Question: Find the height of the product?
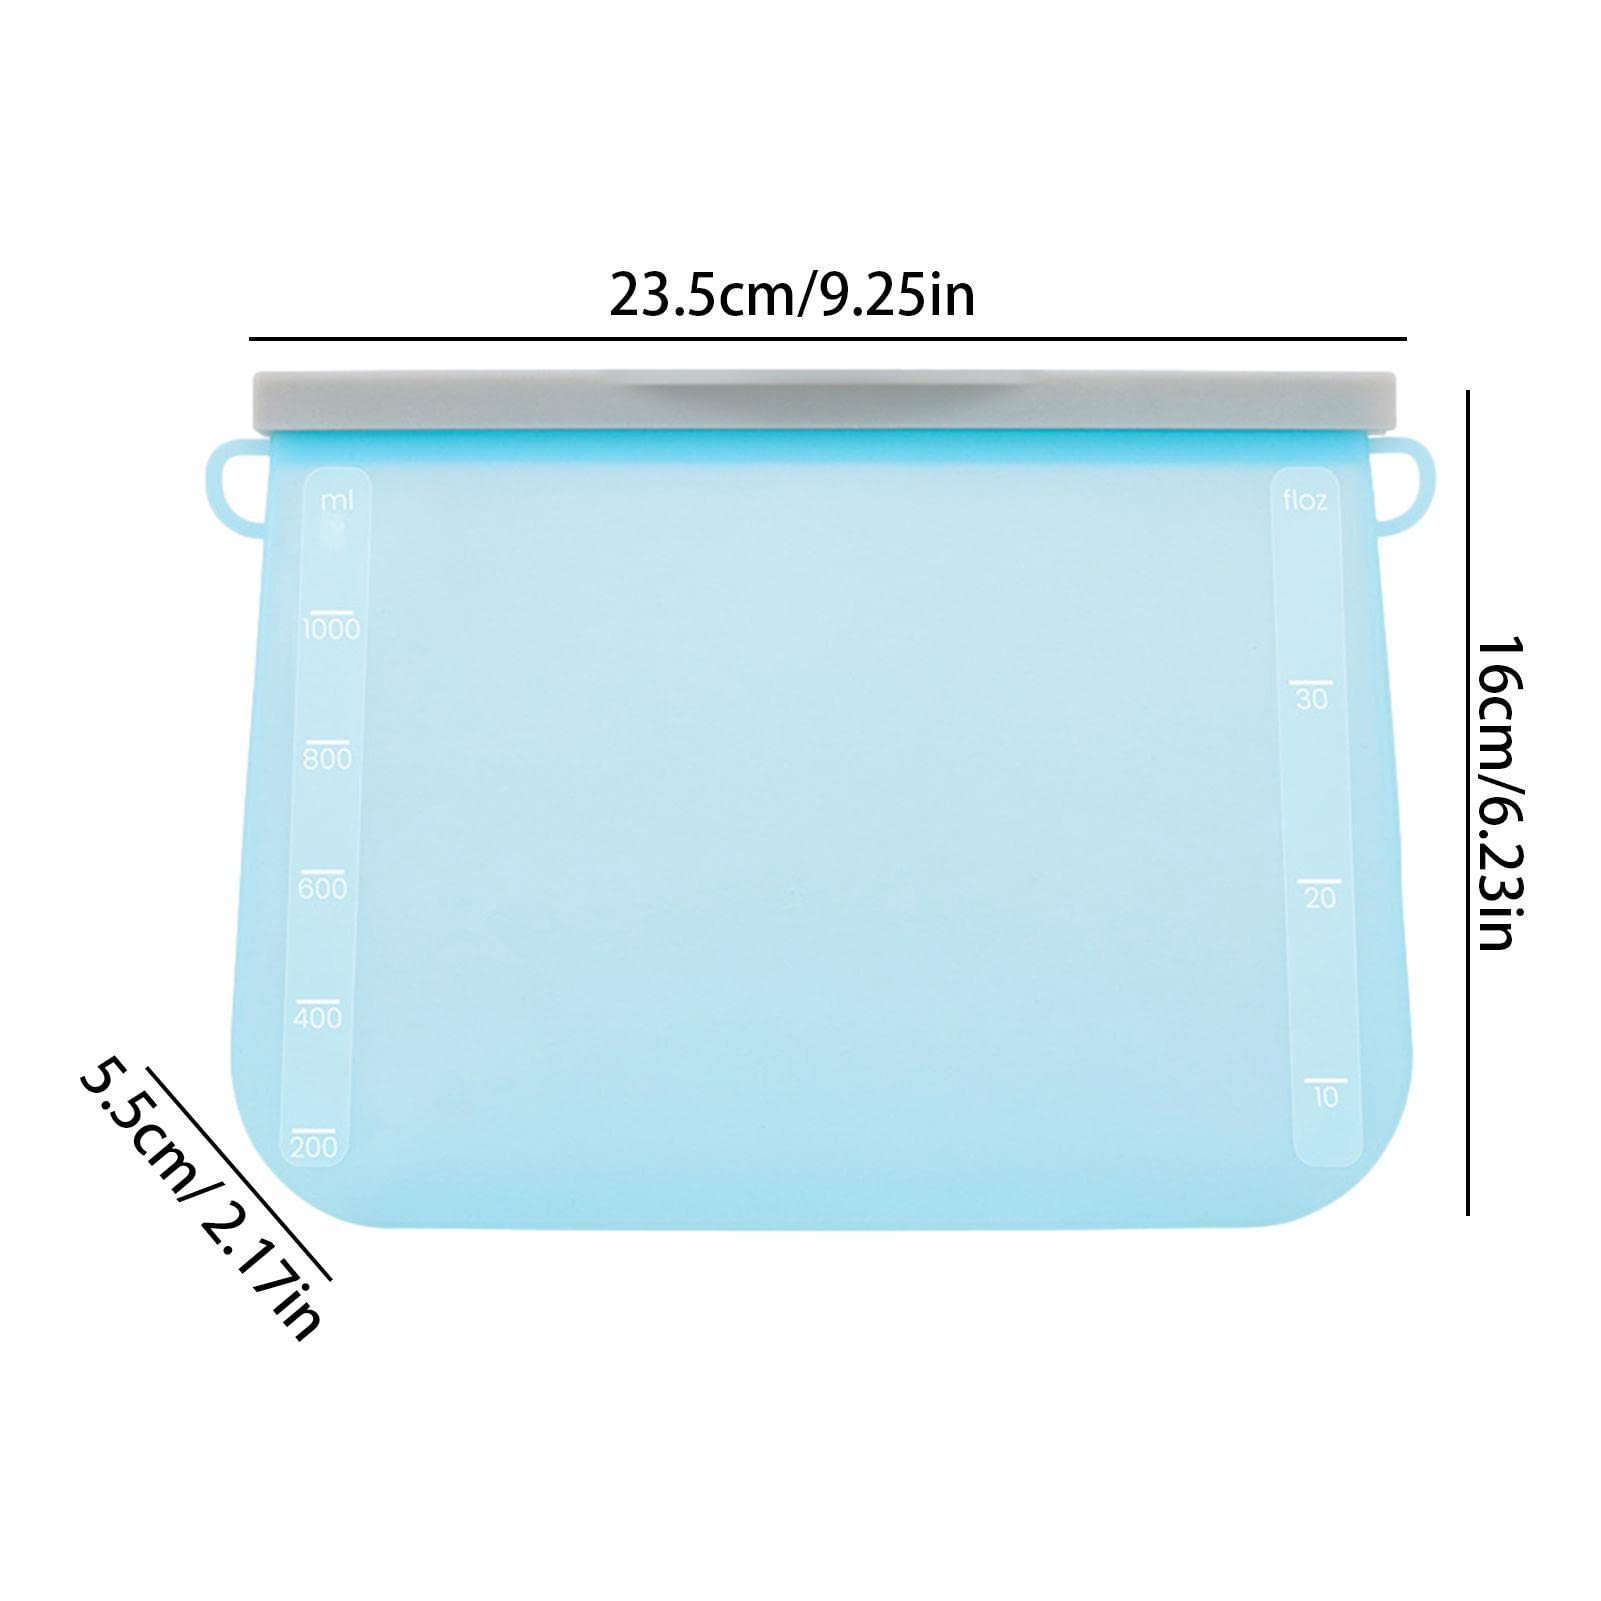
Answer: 16.0 centimetre